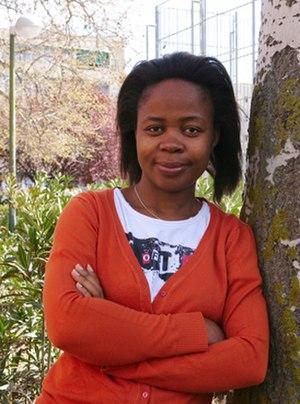
Trifonia Melibea Obono Ntutumu, connue par son diminutif : Melibea Obono, est une journaliste, écrivaine et chercheuse équatoguinéenne sur des thématiques liées aux femmes et aux genres en Afrique.